Tägermoos

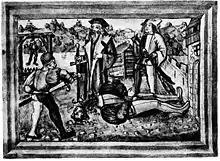
Decapitation at the gallows in Tägermoos in 1506; in the background the Brickyard (from the Lucerne Chronicle of Diebold Schilling the Younger, 1513)

During the Early Middle Ages, the Tägermoos belonged to the possession in Thurgau of the Diocese of Constance, the so-called . Bishop Hermann I of Arbon (term 1138–1165), donated the land to the Scots Abbey St. James in Paradies, which had been founded in 1142. In 1293, the City Council of Constance purchased the Tägermoos from the Abbey, for use as a commons. It was used for cattle essentially unchanged from the 13th century until its privatisation in 1800.